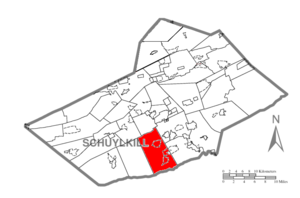
Wayne Township est un township situé au sud du comté de Schuylkill, en Pennsylvanie, aux États-Unis. En 2010, il comptait une population de 5 113 habitants.